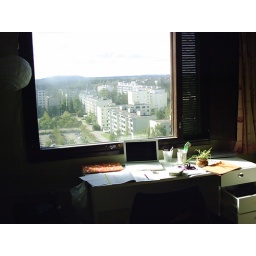
this is my desk in tampere :) nice view from 12th floor ;)